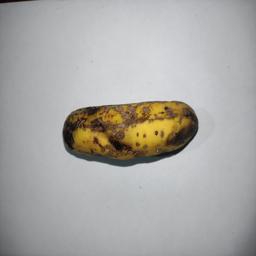
Banana variety: Sagor Kola